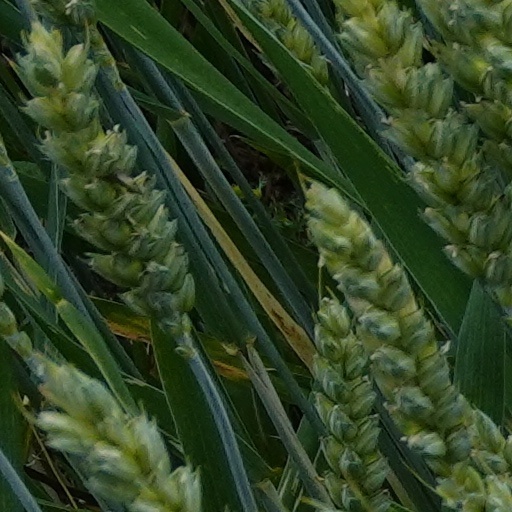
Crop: wheat